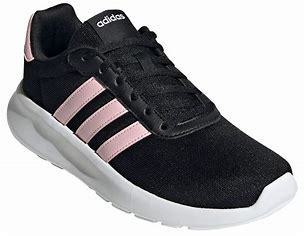
Brand: Adidas
Model: Lite Racer